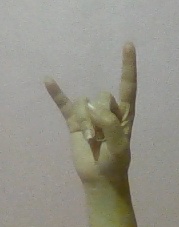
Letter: la